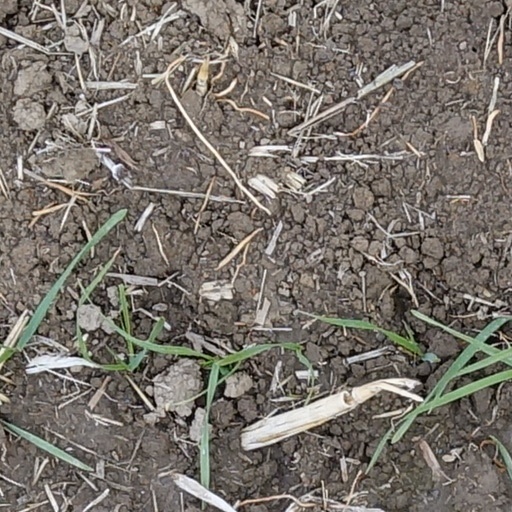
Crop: wheat